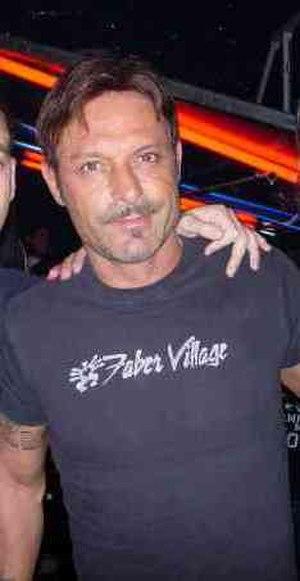
Salvatore Schillaci, appelé aussi Totò Schillaci, est un footballeur italien, né à Palerme le 1ᵉʳ décembre 1964.